Mario & Luigi: Dream Team

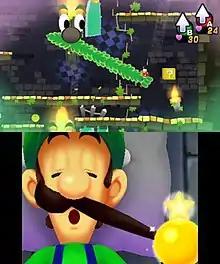
Dreamy Luigi assumes the formation of a vine "(top)". The player is interacting with Luigi's mustache "(bottom)", causing the vine to extend.

"Mario & Luigi: Dream Team" features top-down role-playing gameplay similar to previous "Mario & Luigi" titles; the player simultaneously controls Mario and Luigi, who are mapped to separate buttons on the Nintendo 3DS. Mario and Luigi explore the game's setting, Pi'illo Island, in a overworld fashion, with the island's locales acting as individual levels. The overworld contains puzzles and minigames for the player to complete, and some platforming elements that hinder progression. As the game progresses, the duo will learn some new "Bros. Attacks", which are incorporated into solving puzzles or reaching previously inaccessible areas.